Sport in Finland

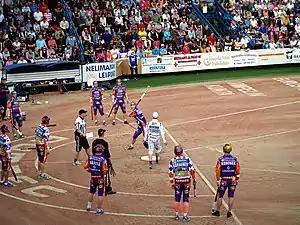
Veto against Jymy at the Saarikenttä stadium in Vimpeli on 19 July 2015

Developed by Lauri "Tahko" Pihkala in the 1920s and often considered as a national sport of Finland, pesäpallo has a steady popularity around the country, especially in the Ostrobothnia region. The main national league, Superpesis, has an attendance average of about 1,600 in men's and 500 in the women's league.